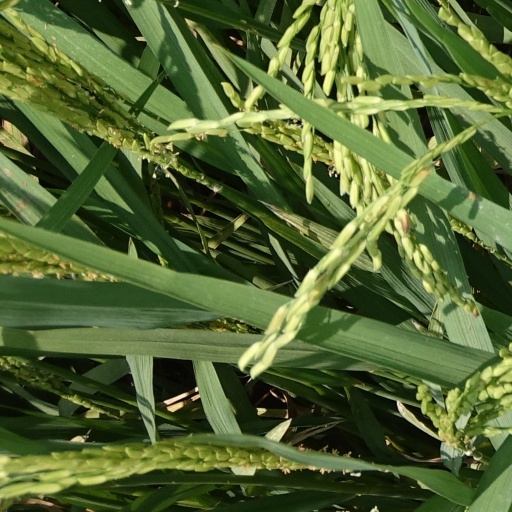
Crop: rice